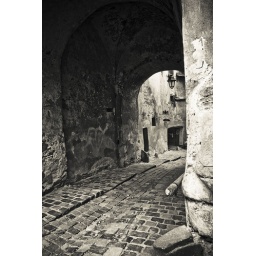
Sighisoara, Romania - under the clock tower